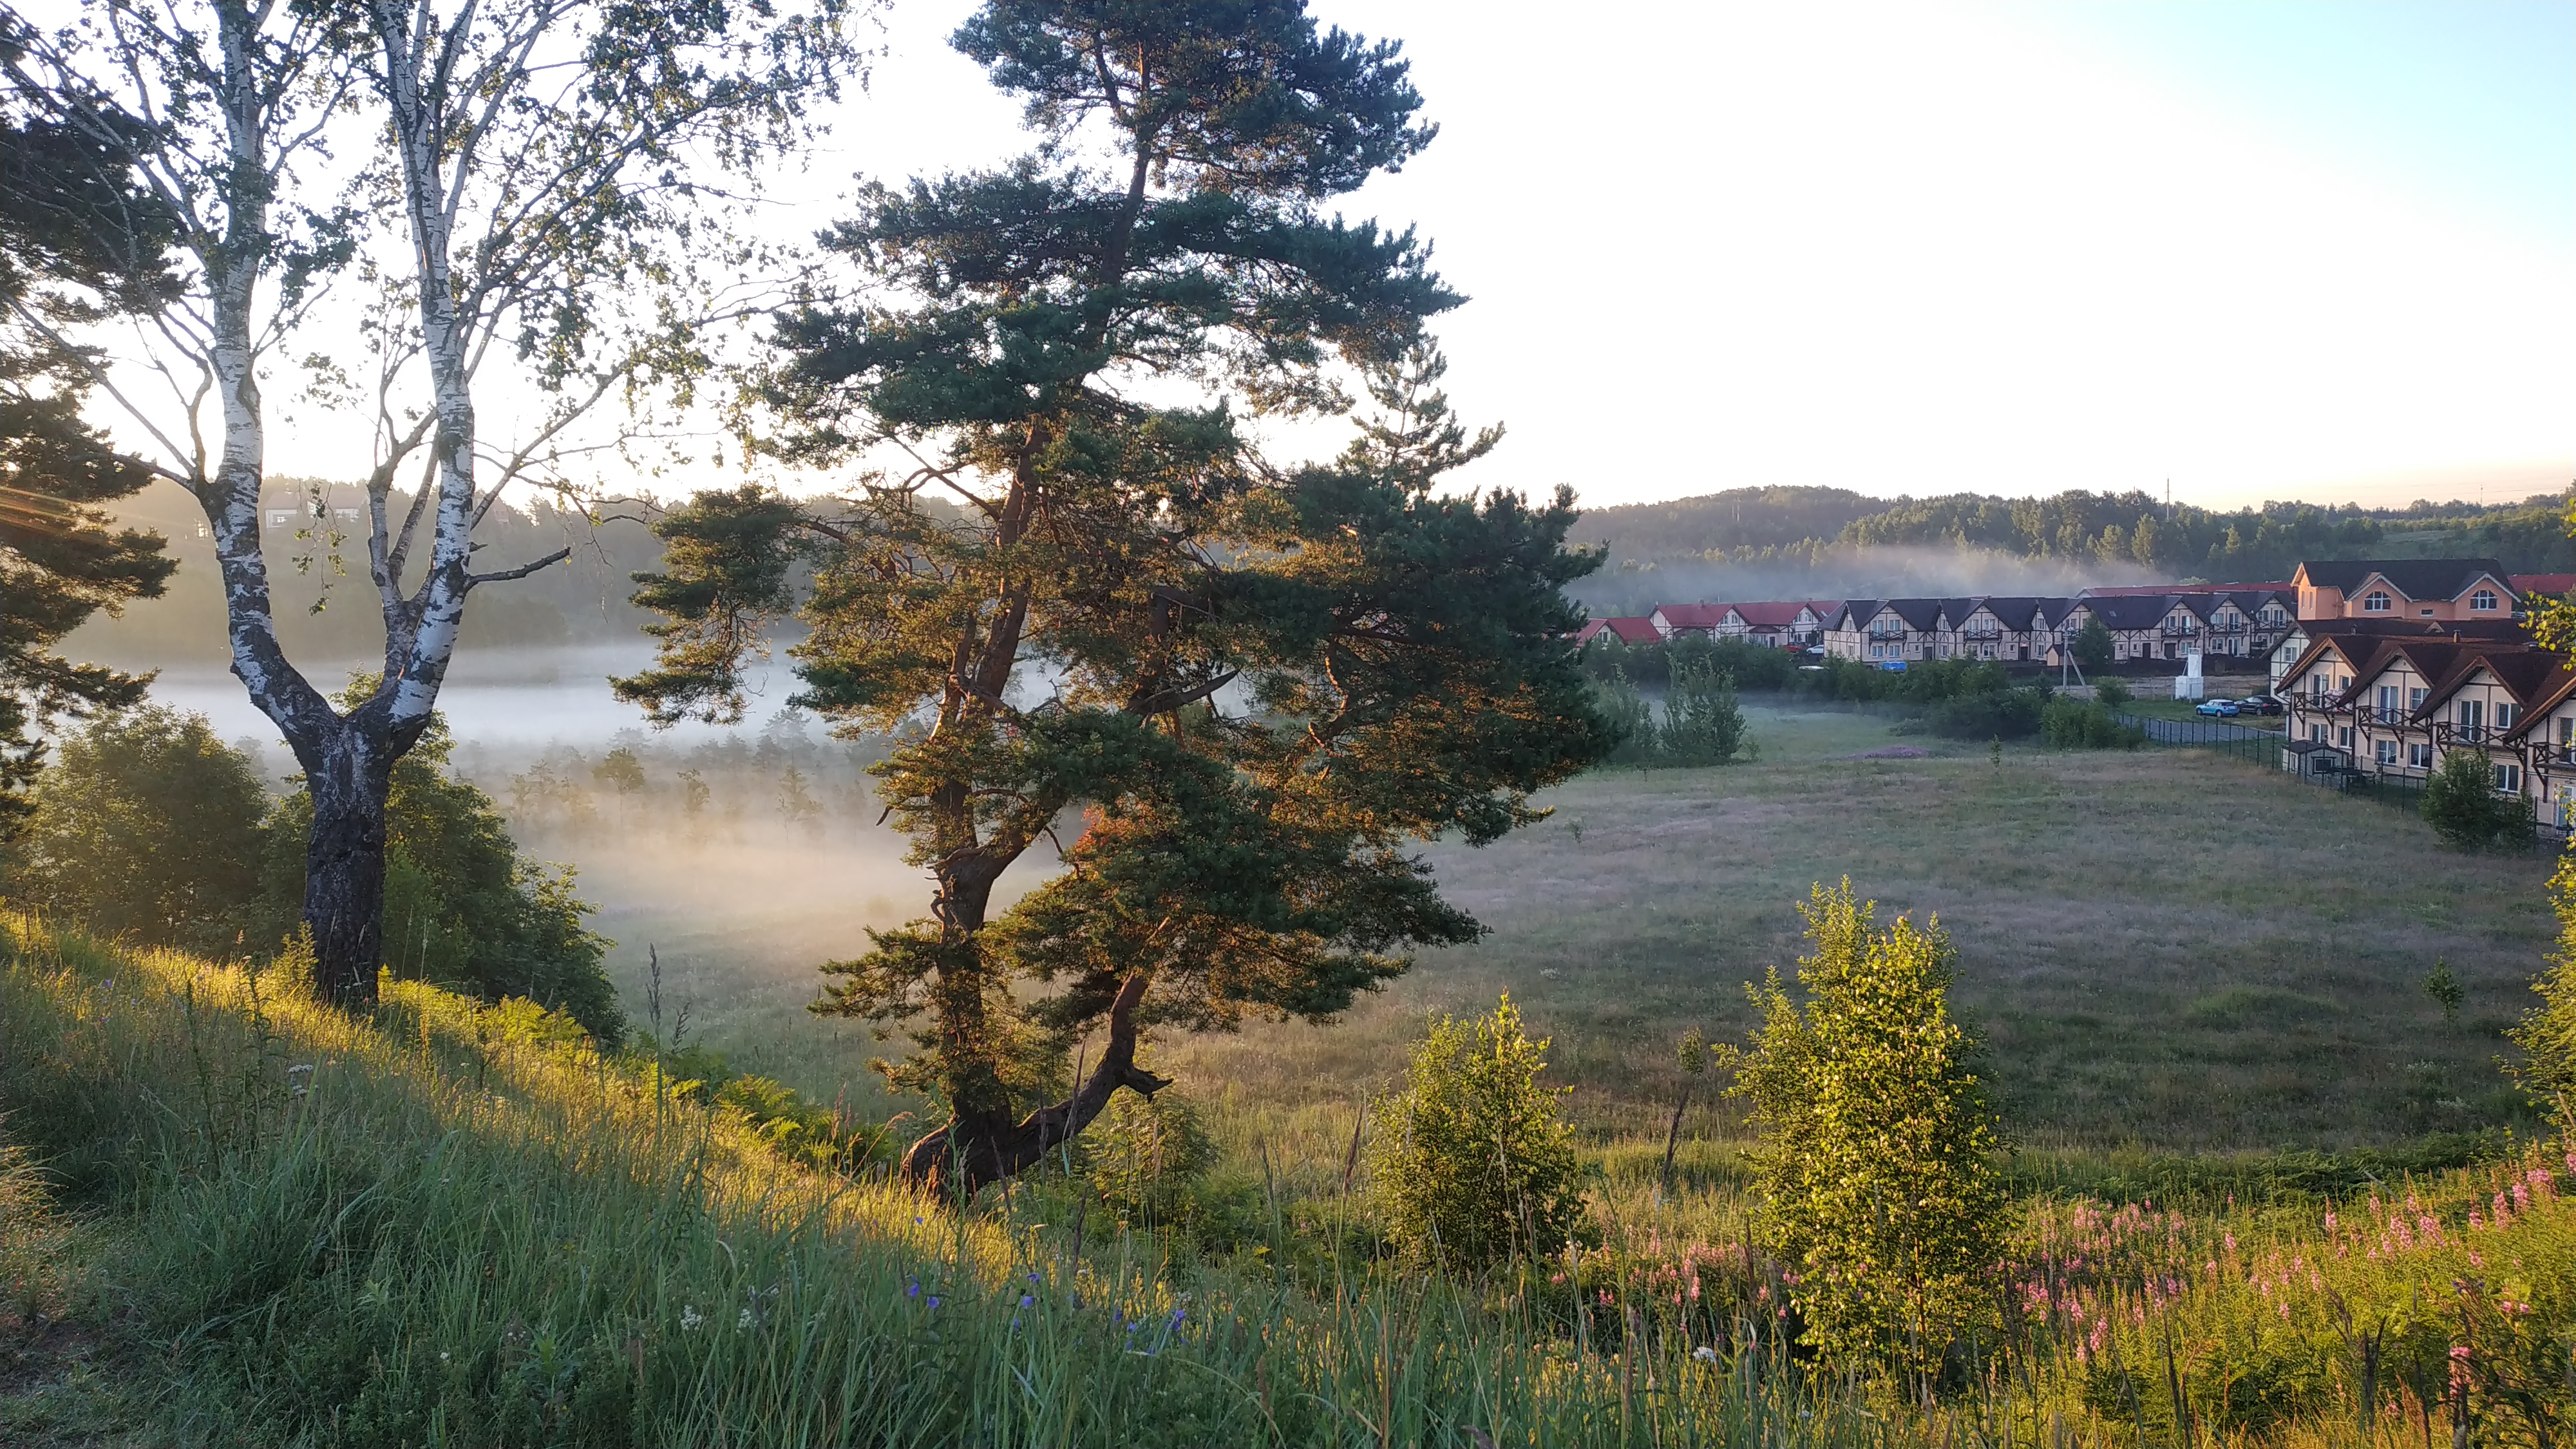
natural, plant, sky, natural landscape, natural environment, tree, larch, land lot, highland, grass, watercourse, evergreen, lake, lacustrine plain, bank, wood, horizon, grassland, rural area, landscape, plain, meadow, forest, hill, reservoir, mountain range, spruce fir forest, fell, reflection, temperate broadleaf and mixed forest, conifer, winter, woodland, road, wetland, prairie, loch, pond, nature reserve, pasture, lake district, evening, tropical and subtropical coniferous forests, bog, floodplain, temperate coniferous forest, field, rock, chaparral, autumn, shrub, pine, shrubland, pine family, wildlife, coast, fir, tarn, marsh